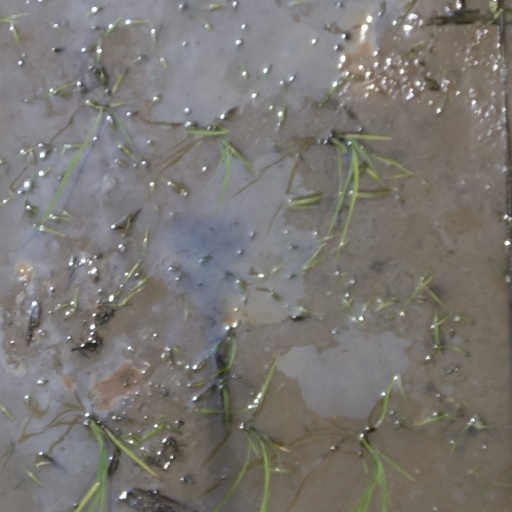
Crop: rice